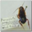
Label: cockroach